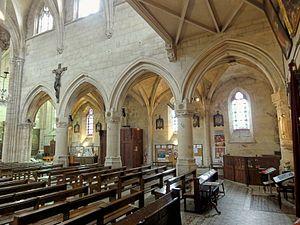
Nef, grandes arcades au sud.
L'église Saint-Gervais-et-Saint-Protais est une église catholique paroissiale située à Bessancourt, en France. Bien que le village ait été érigé en paroisse en 1189, l'analyse de l'architecture de l'église ne permet pas de faire remonter la construction des parties les plus anciennes, le chœur et le transept, beaucoup avant le milieu du XIIIᵉ siècle. Les travaux commencent donc après la fondation de l'abbaye de Maubuisson, dotée de Bessancourt et de Frépillon dès l'origine grâce à la générosité de Blanche de Castille. De style gothique rayonnant, le chœur, la croisée du transept et le croisillon sud sont d'une finesse que l'extérieur très sobre ne laisse pas soupçonner : seul le remplage délicat des fenêtres témoigne de la construction avec grand soin. La nef et ses bas-côtés sont d'une facture moins élégante et de toute évidence plus récents. Les grandes arcades avec leurs gros piliers cylindriques isolés évoquent le style gothique primitif, mais les frises en dessous des tailloirs, le pilier sud-est du clocher, les bas-côtés et les fenêtres hautes révèlent un style gothique flamboyant du dernier quart du XVᵉ siècle.